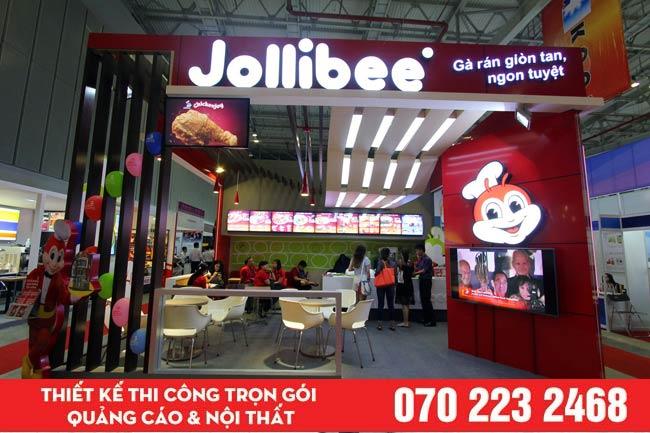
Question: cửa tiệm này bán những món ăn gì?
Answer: bán gà rán